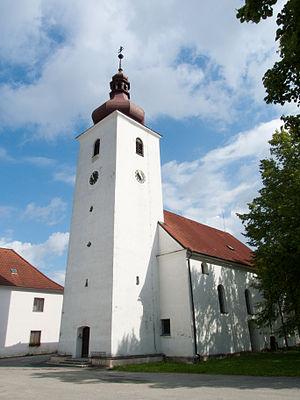
Ratibořské Hory est une commune du district de Tábor, dans la région de Bohême-du-Sud, en Tchéquie. Sa population s'élevait à 752 habitants en 2017.